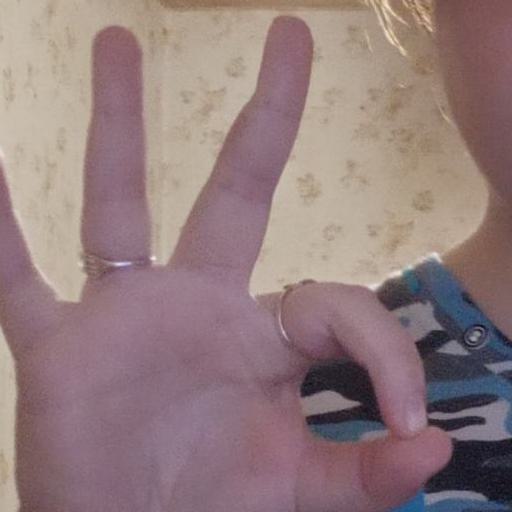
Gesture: ok